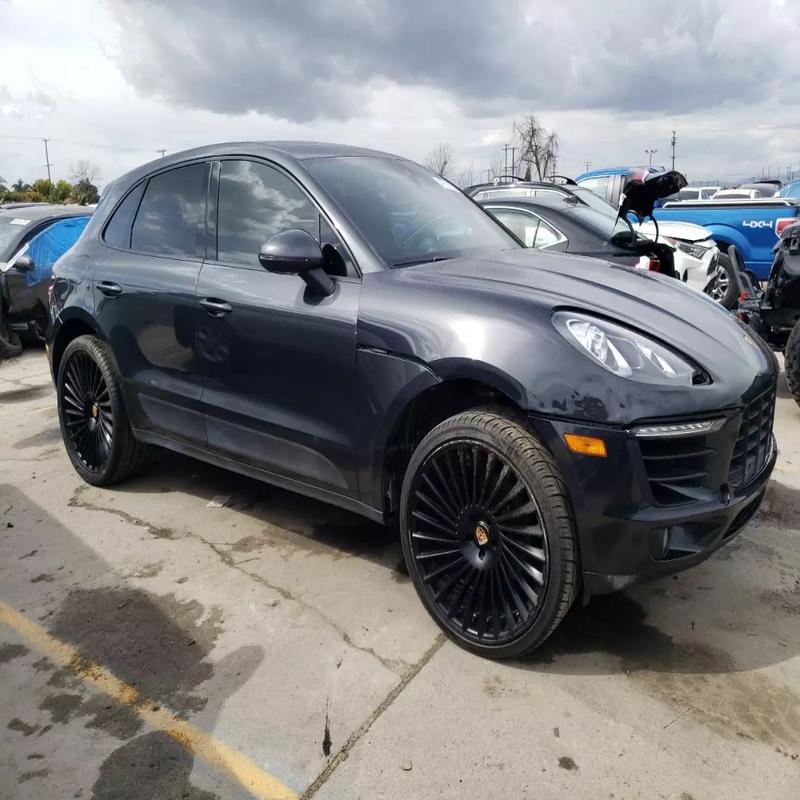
Aucun dommage détecté.
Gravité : aucun